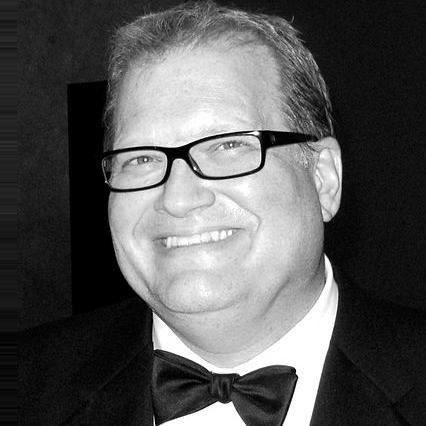
Age: 49